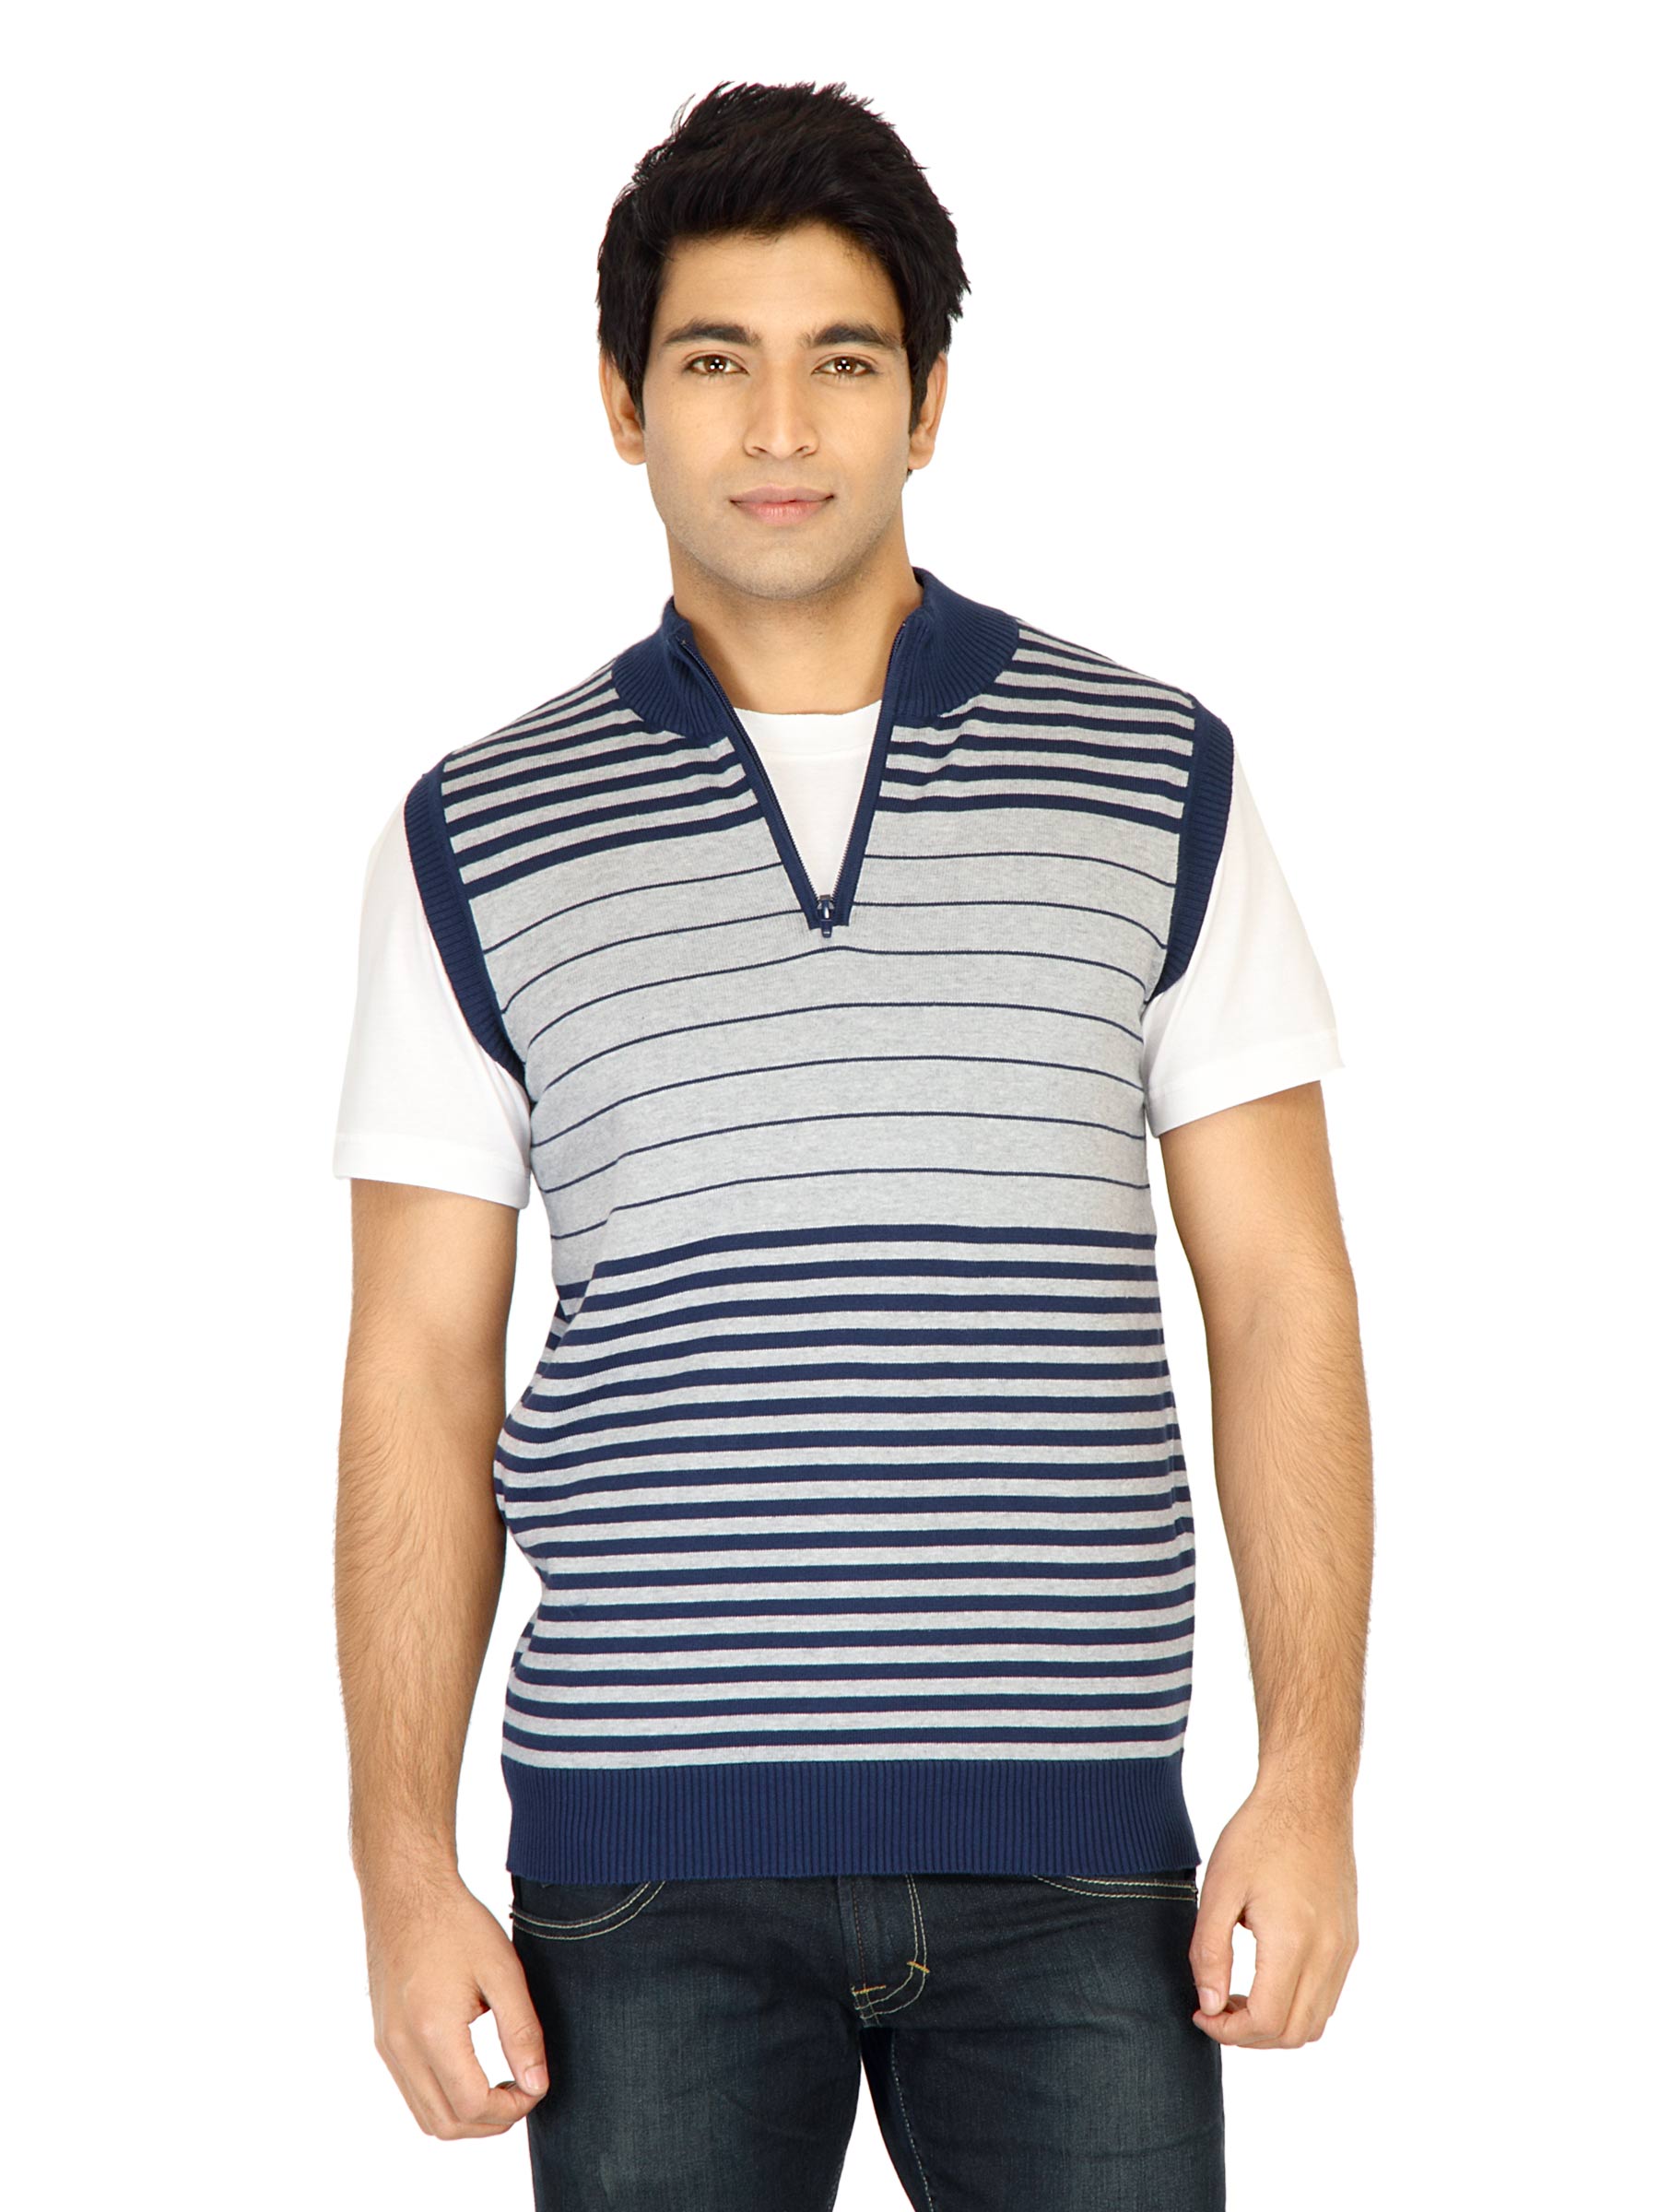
Turtle Stripes Men Grey Sweaters
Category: Apparel / Topwear / Sweaters
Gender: Men
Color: Grey
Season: Fall 2011
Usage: Casual